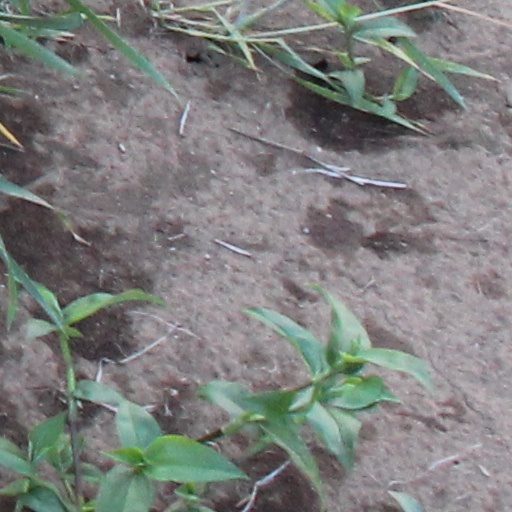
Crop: wheat